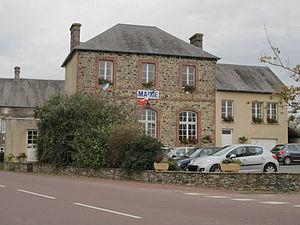
Gratot, Manche
Gratot est une commune française, située dans le département de la Manche en région Normandie, peuplée de 656 habitants.